Gyronaut X-1

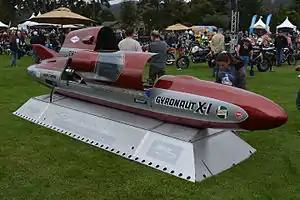
Gyronaut X-1 displayed at Quail Motorcycle Gathering, Carmel, California during 2015

Gyronaut X-1 was a streamliner motorcycle that set the motorcycle land-speed record of in 1966, ridden by Detroit Triumph dealer Bob Leppan. It was powered by two 650 cc Triumph TR6 Trophy motorcycle engines.